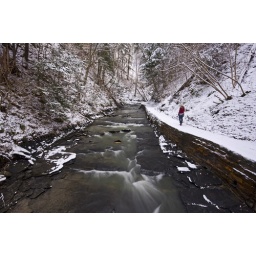
Woman in red walking down the snowy trails of Fillmore Glen State Park